Jordan Gay

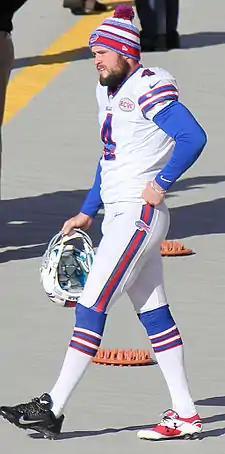
Gay with the Buffalo Bills in 2014

Jordan Lane Gay (born March 29, 1990) is a former American football kickoff specialist. He has also been a punter and a kicker. Gay signed with the Carolina Panthers after going undrafted in the 2013 NFL draft. He has also been a member of the New York Giants, Buffalo Bills and Tennessee Titans.